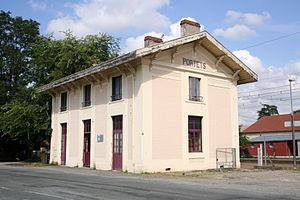
Ex-BV de Portets